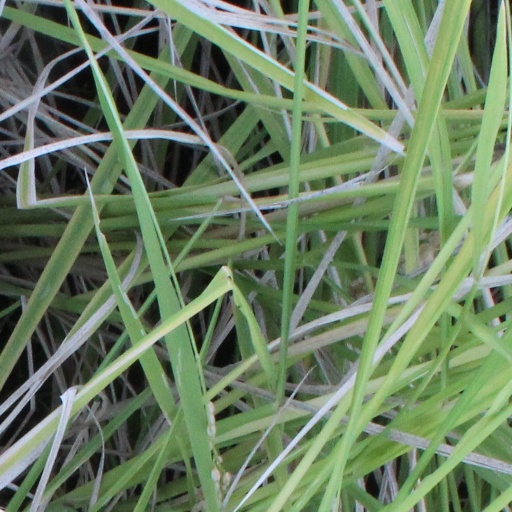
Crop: rice